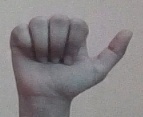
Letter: dhad